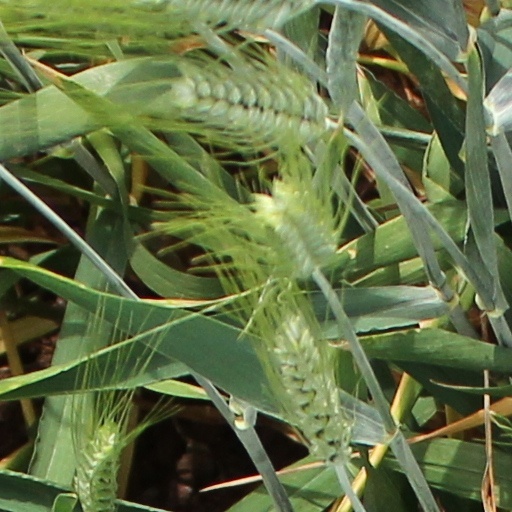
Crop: wheat